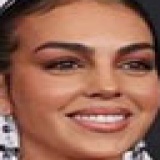
hoa hậu Georgina Rodriguez